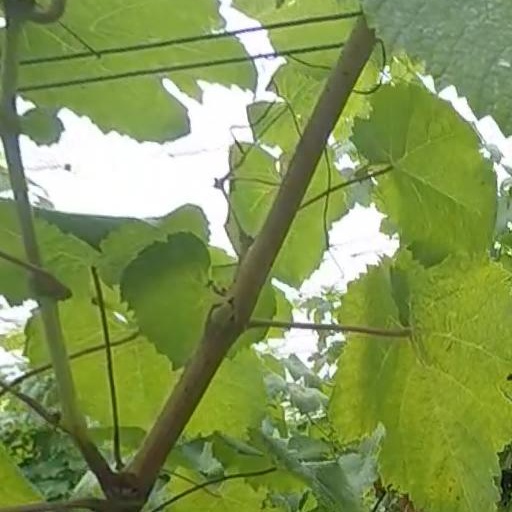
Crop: grape